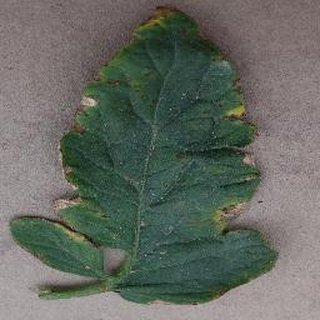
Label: tomato_bacterial_spot